Saint Petersburg State University

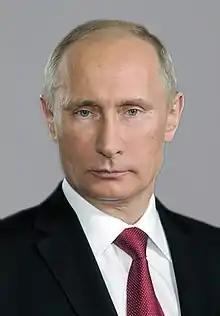
Vladimir Putin, the incumbent president and former prime minister of Russia

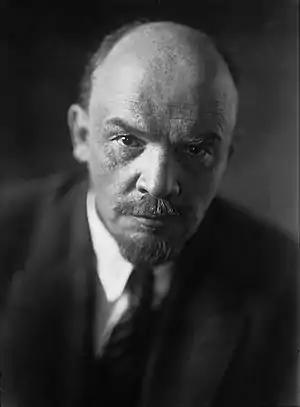
Vladimir Lenin

Saint Petersburg State University has a strong reputation in the field of politics, having educated: